Donna Damerel

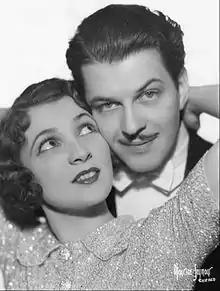
Damerel as Marge Minter with Vinton Hayworth as Jack Arnold from the "Myrt and Marge" radio show, 1935

Damerel was born on July 8, 1912, in Chicago, the daughter of vaudeville performers George Damerel and Myrtle Vail. She had one brother. When she was 15, she left home to join the chorus of a musical comedy. (Her mother had also left home at age 15 to pursue an acting career.) Later, she joined her parents' vaudeville team.